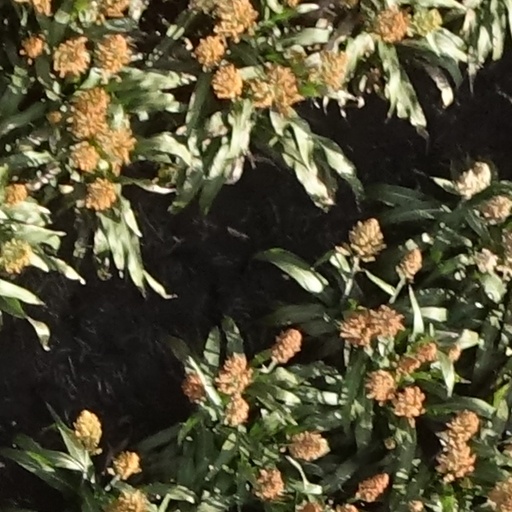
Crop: sorghum